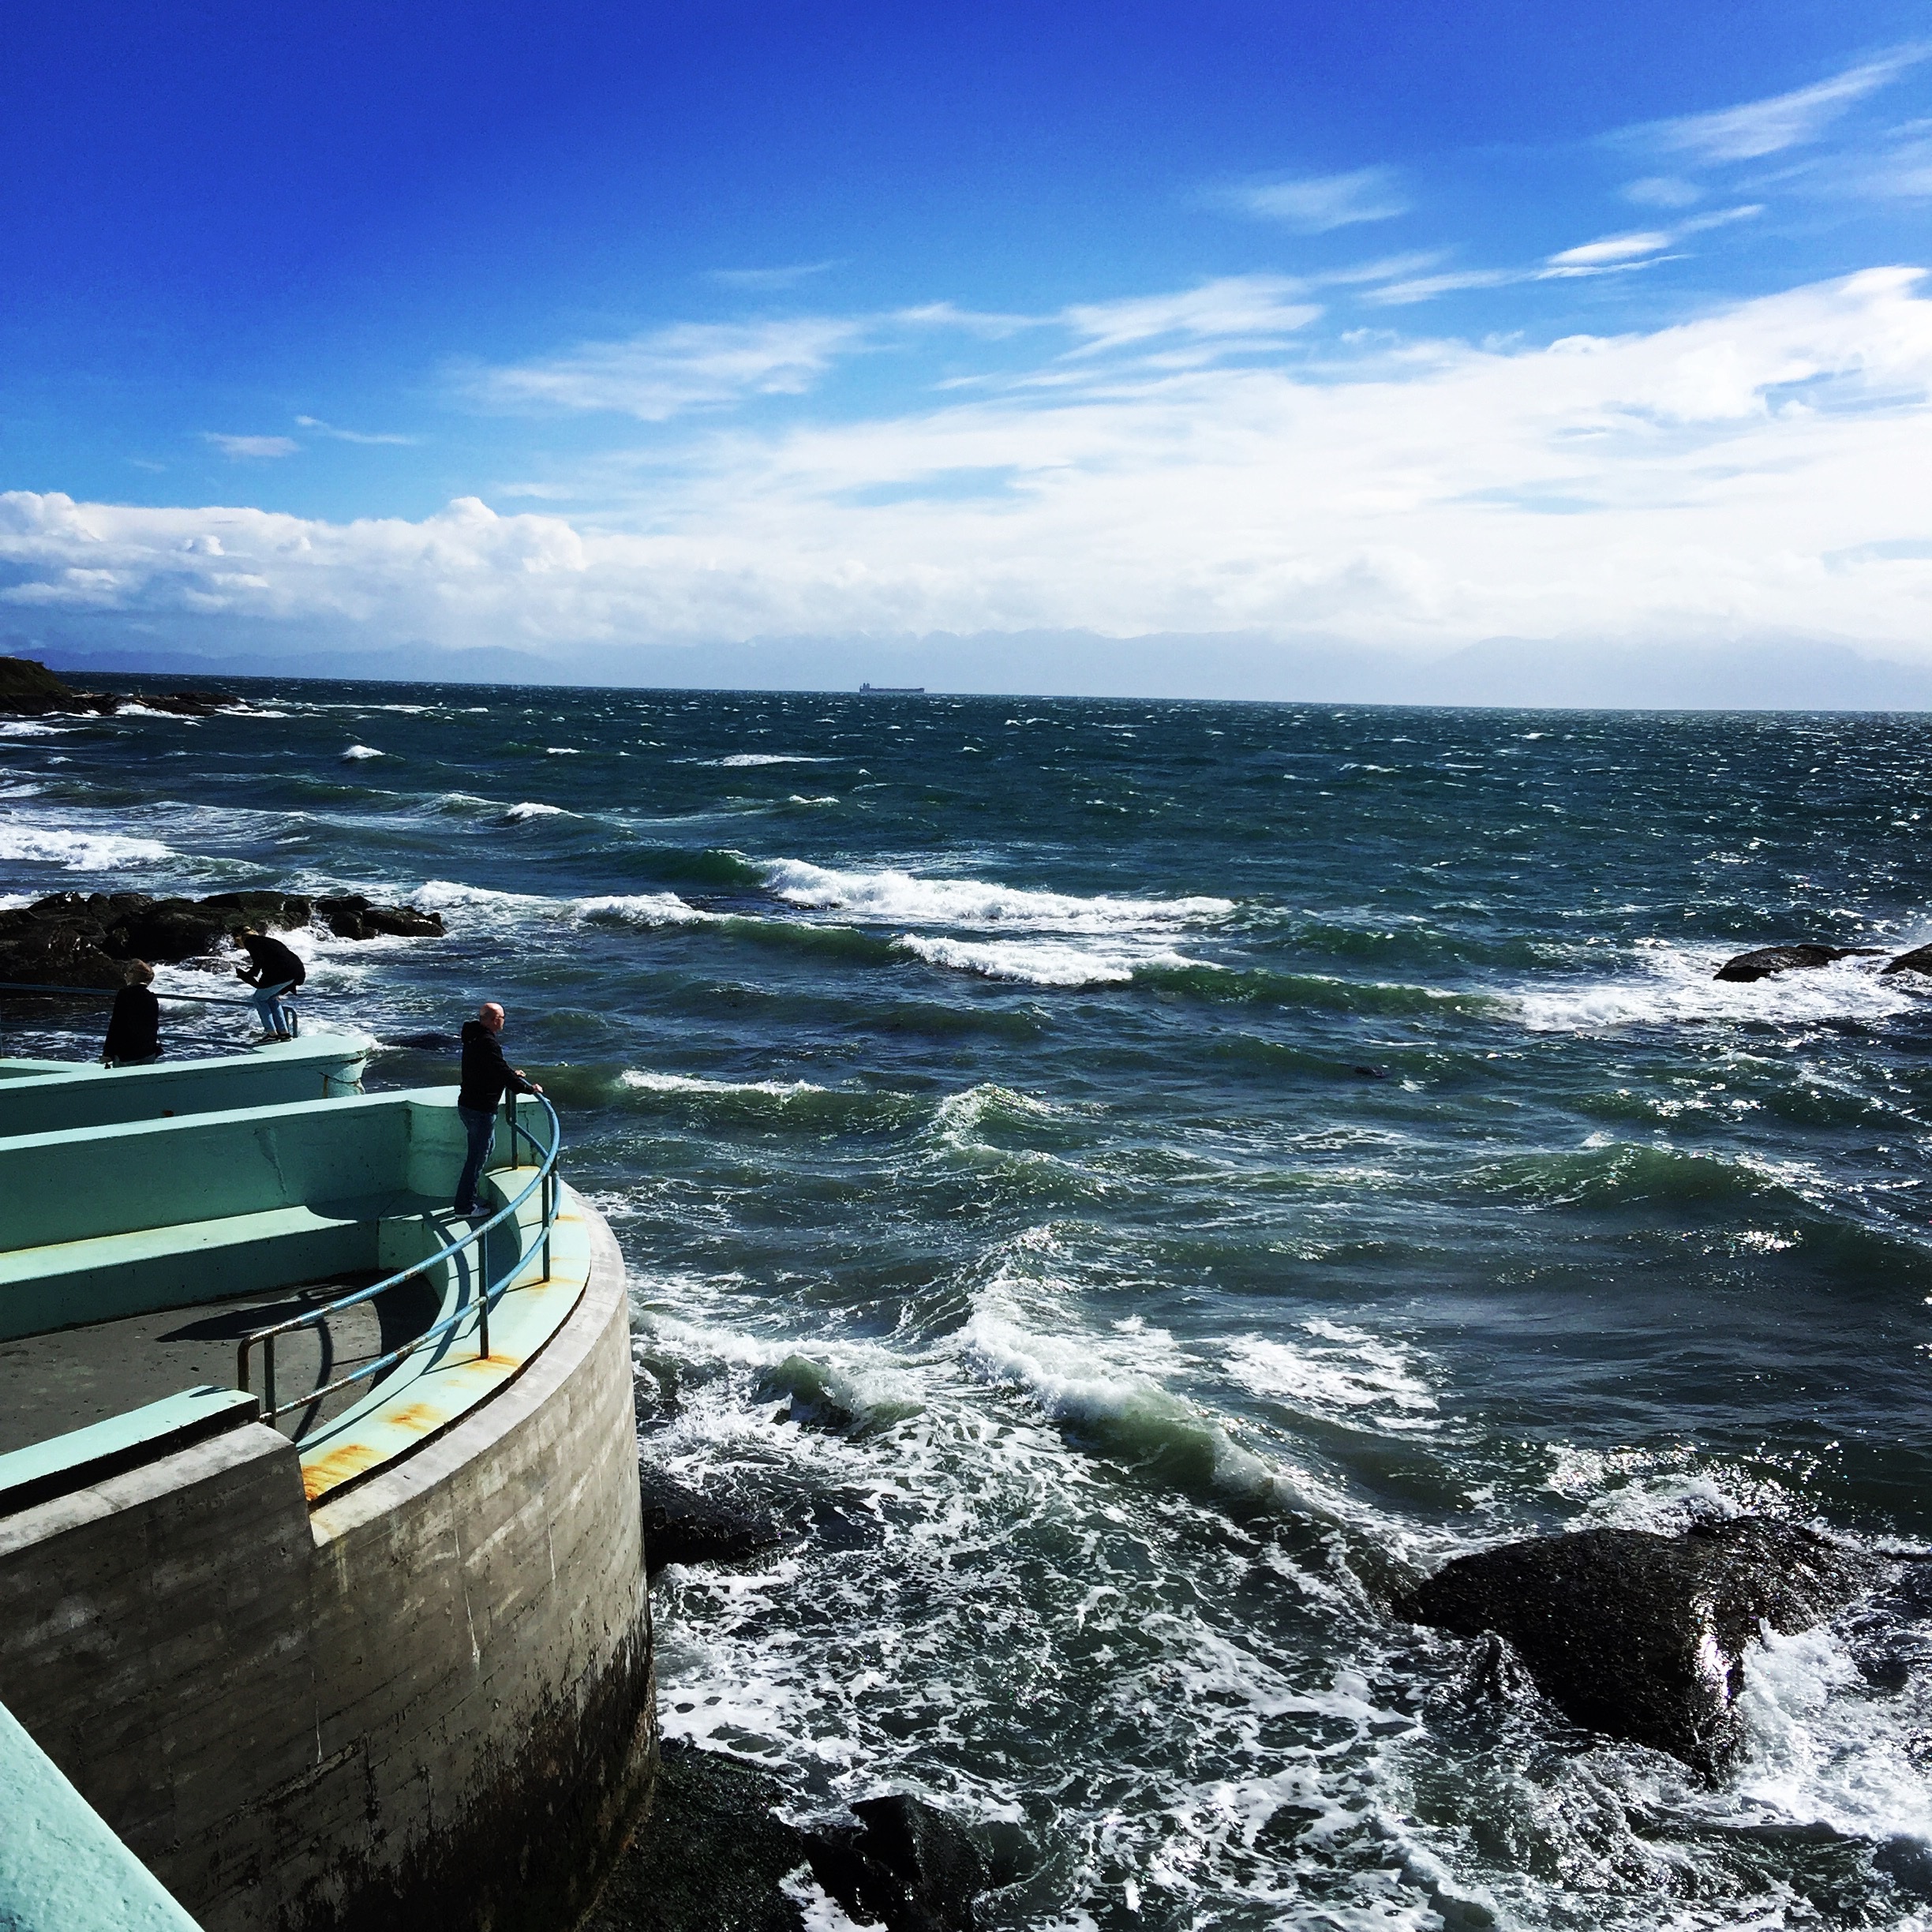
beach, sea, coast, water, ocean, horizon, boat, shore, wave, vacation, cove, vehicle, bay, terrain, body of water, cape, wind wave